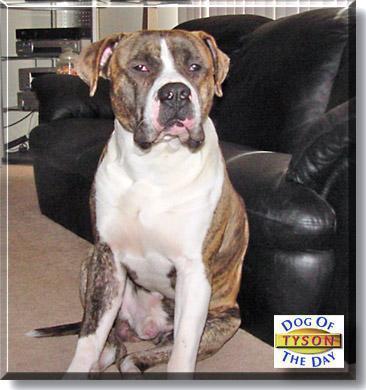
boxer